Colaba State

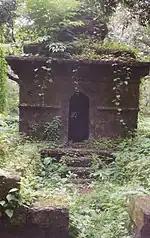
Tomb of Sambhaji Angre

Kanhoji Angre was a highly successful Maratha captain and rose through the ranks to become Grand Admiral of the Maratha Navy in 1707. Colaba was one of his major bases of privateering operations. In 1713, Kanhoji Angre started to grow increasingly independent, hence an army was sent against Kanhoji headed by the Peshwa Bahiroji Pingale. Bahiroji Pingale was thoroughly defeated by Kanhoji in this battle and was taken prisoner. After the defeat of the Peshwa, Kanhoji was planning to march on Satara ruled by Chhatrapati Shahu. Shahu I negotiated with the latter for the release of Bahiroji Pingale and gave 26 Forts to Kanhoji, thus the Colaba State came into existence.